54th Infantry Division (India)

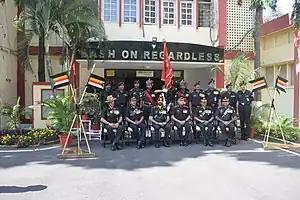
Bison Division celebrating its 56th Raising Day, 1 October 2021.

The 54th Infantry Division was raised at Secunderabad on 1 October 1966. Major General SS Maitra, AVSM was the first General Officer Commanding (GOC) the Division. At the time of its raising, the division had three Infantry Brigades and one Artillery Brigade.